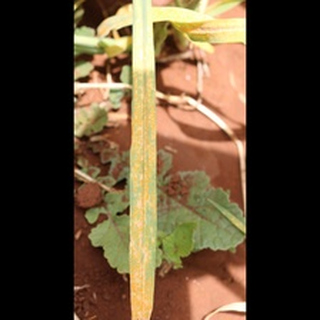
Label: wheat_brown_rust